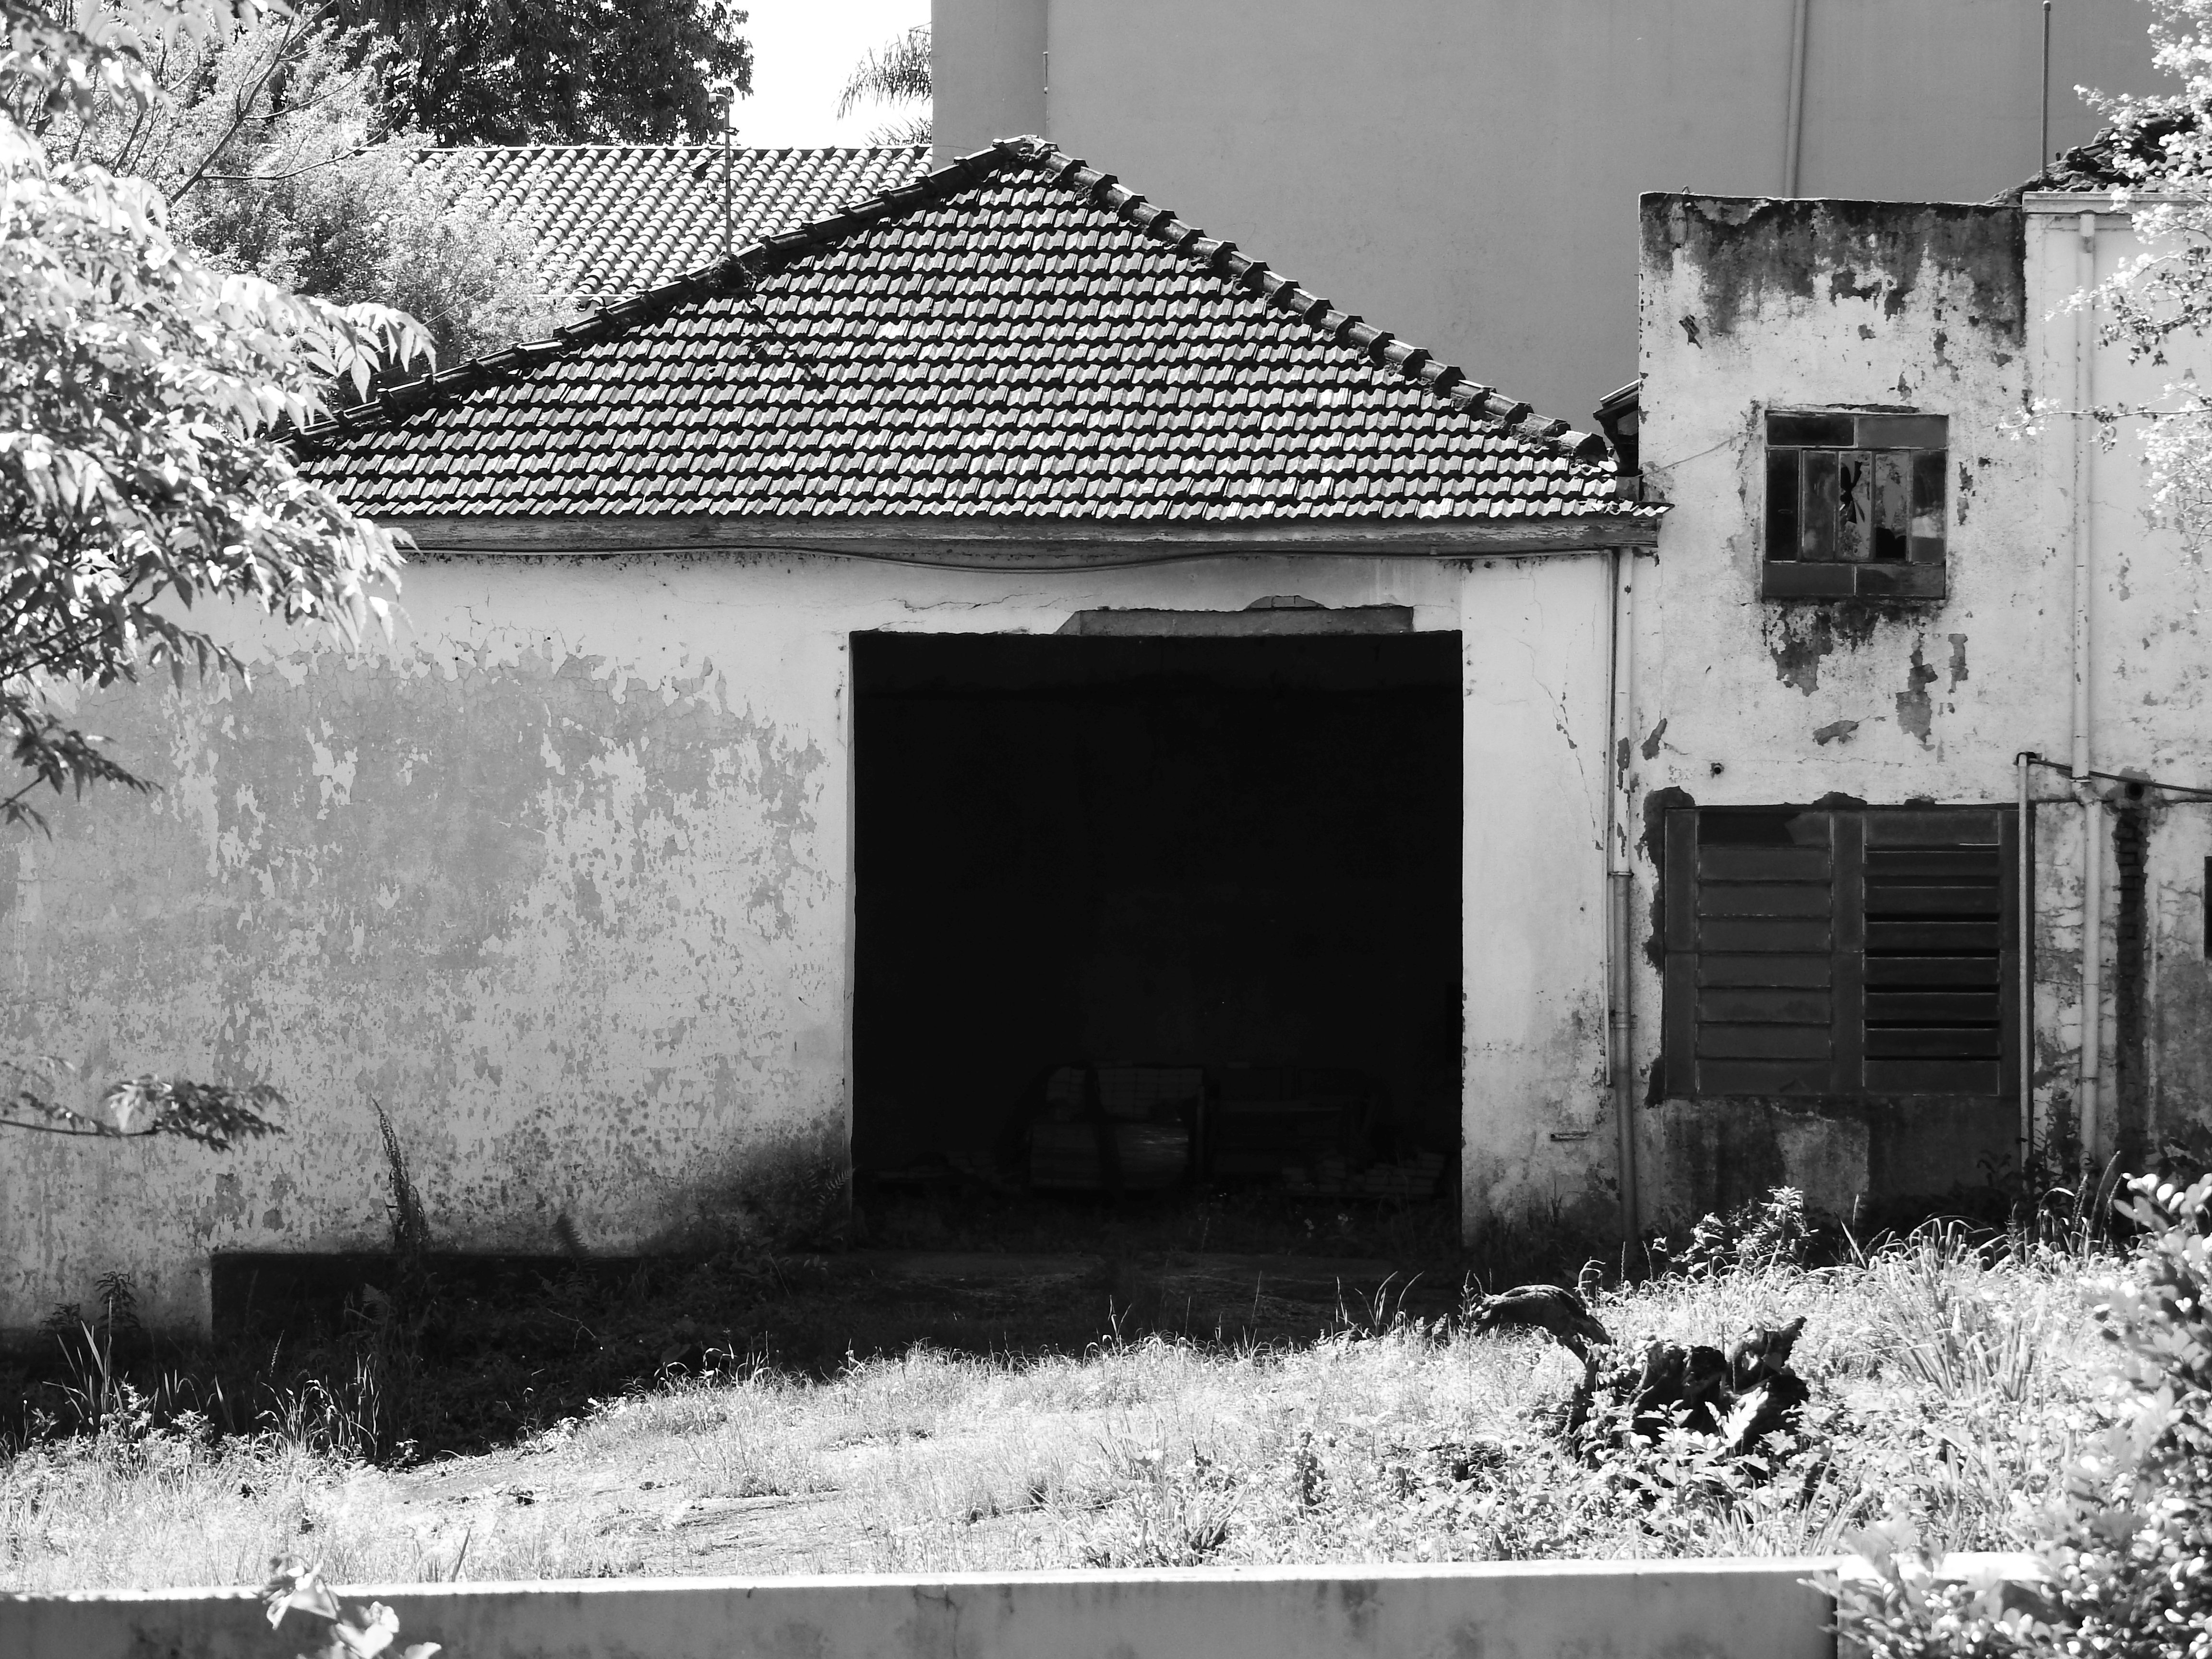
snow, winter, black and white, white, house, window, old, home, construction, cottage, abandoned, black, monochrome, history, abandoned house, monochrome photography